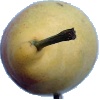
Label: Pear 2